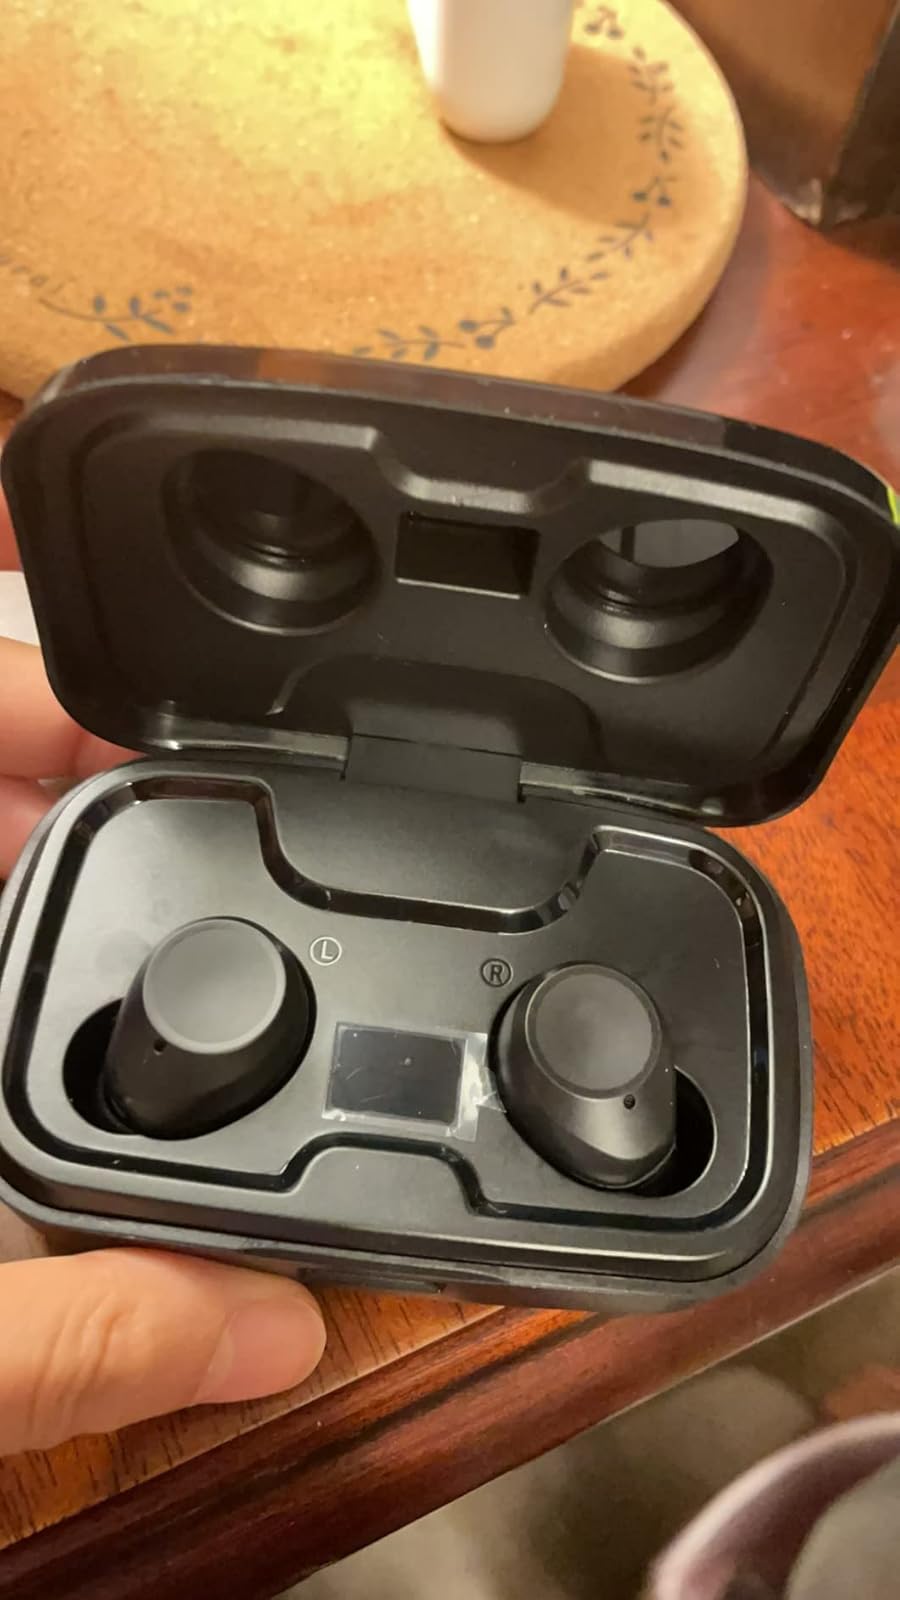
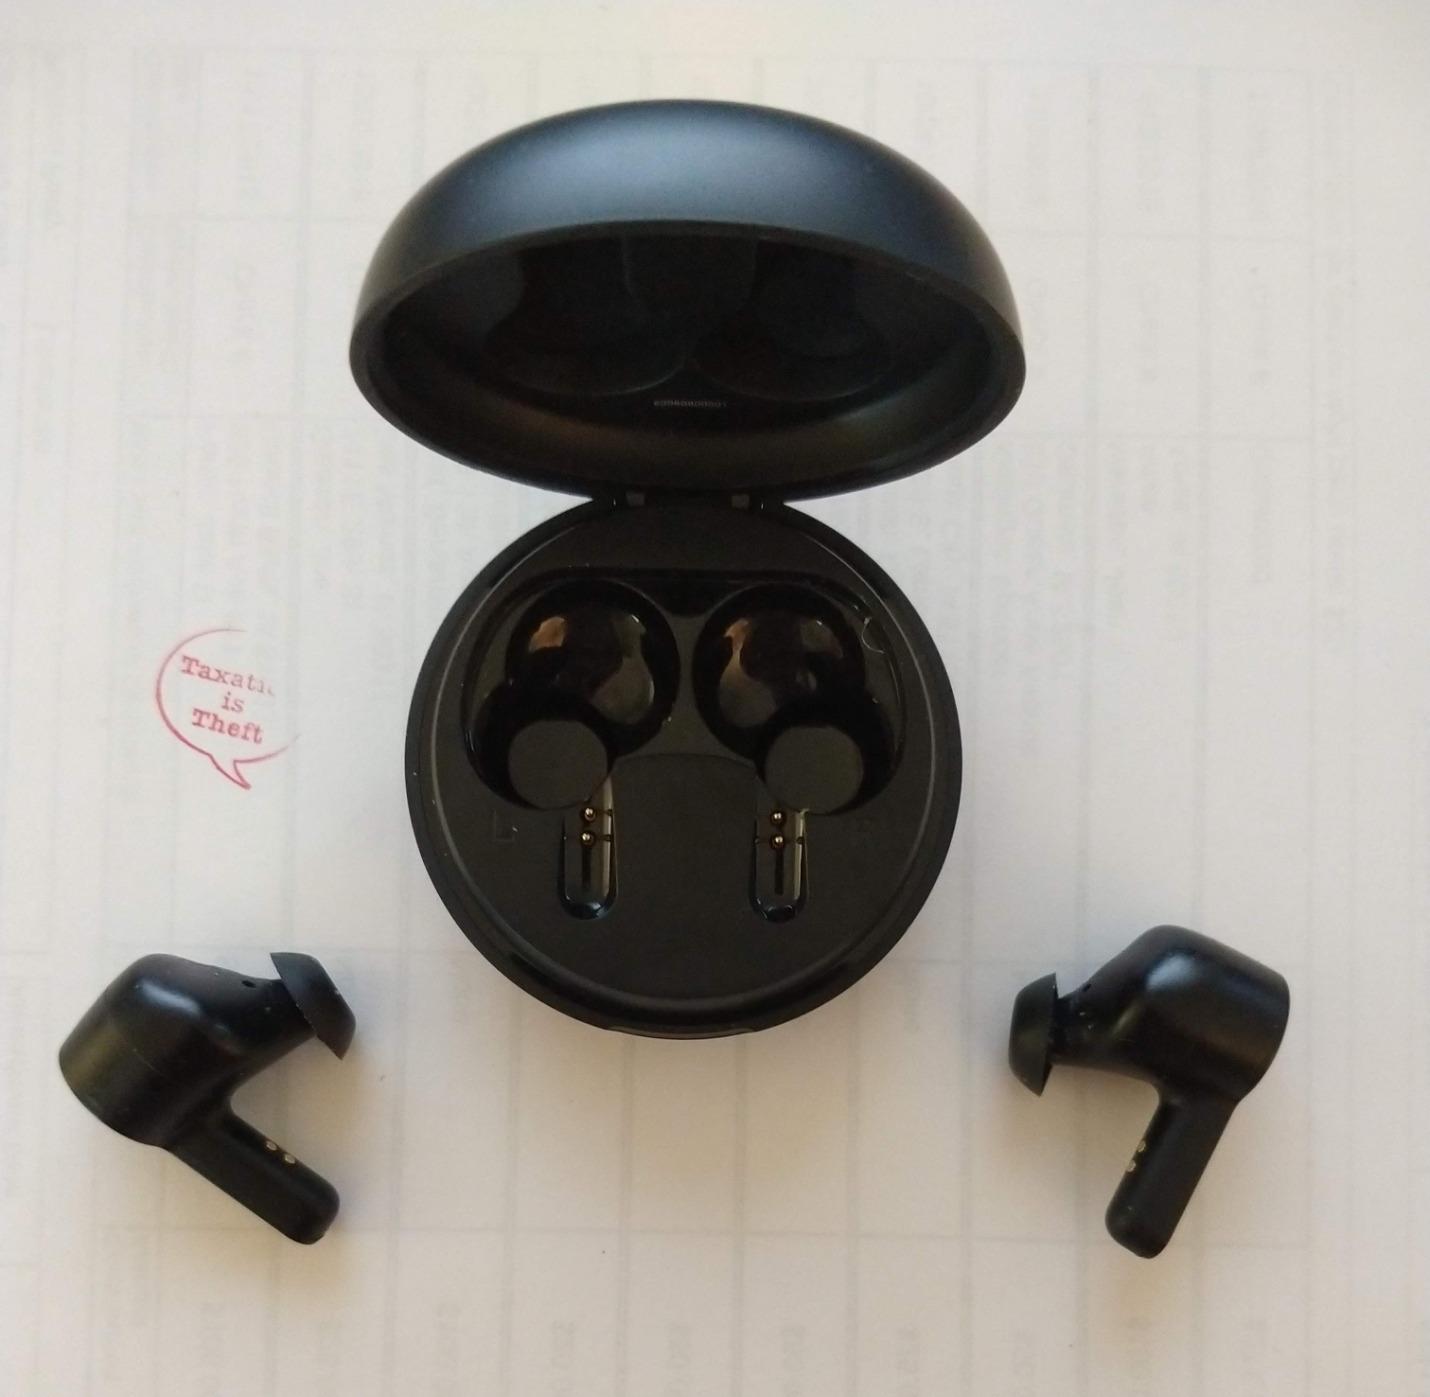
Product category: earbuds
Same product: no